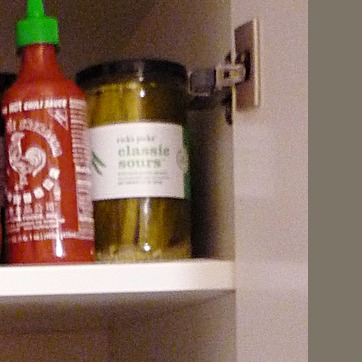
Material: paper